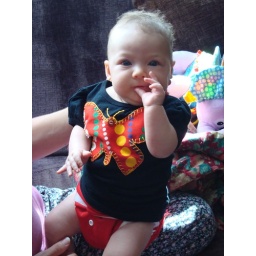
Lily in cute butterfly shirt